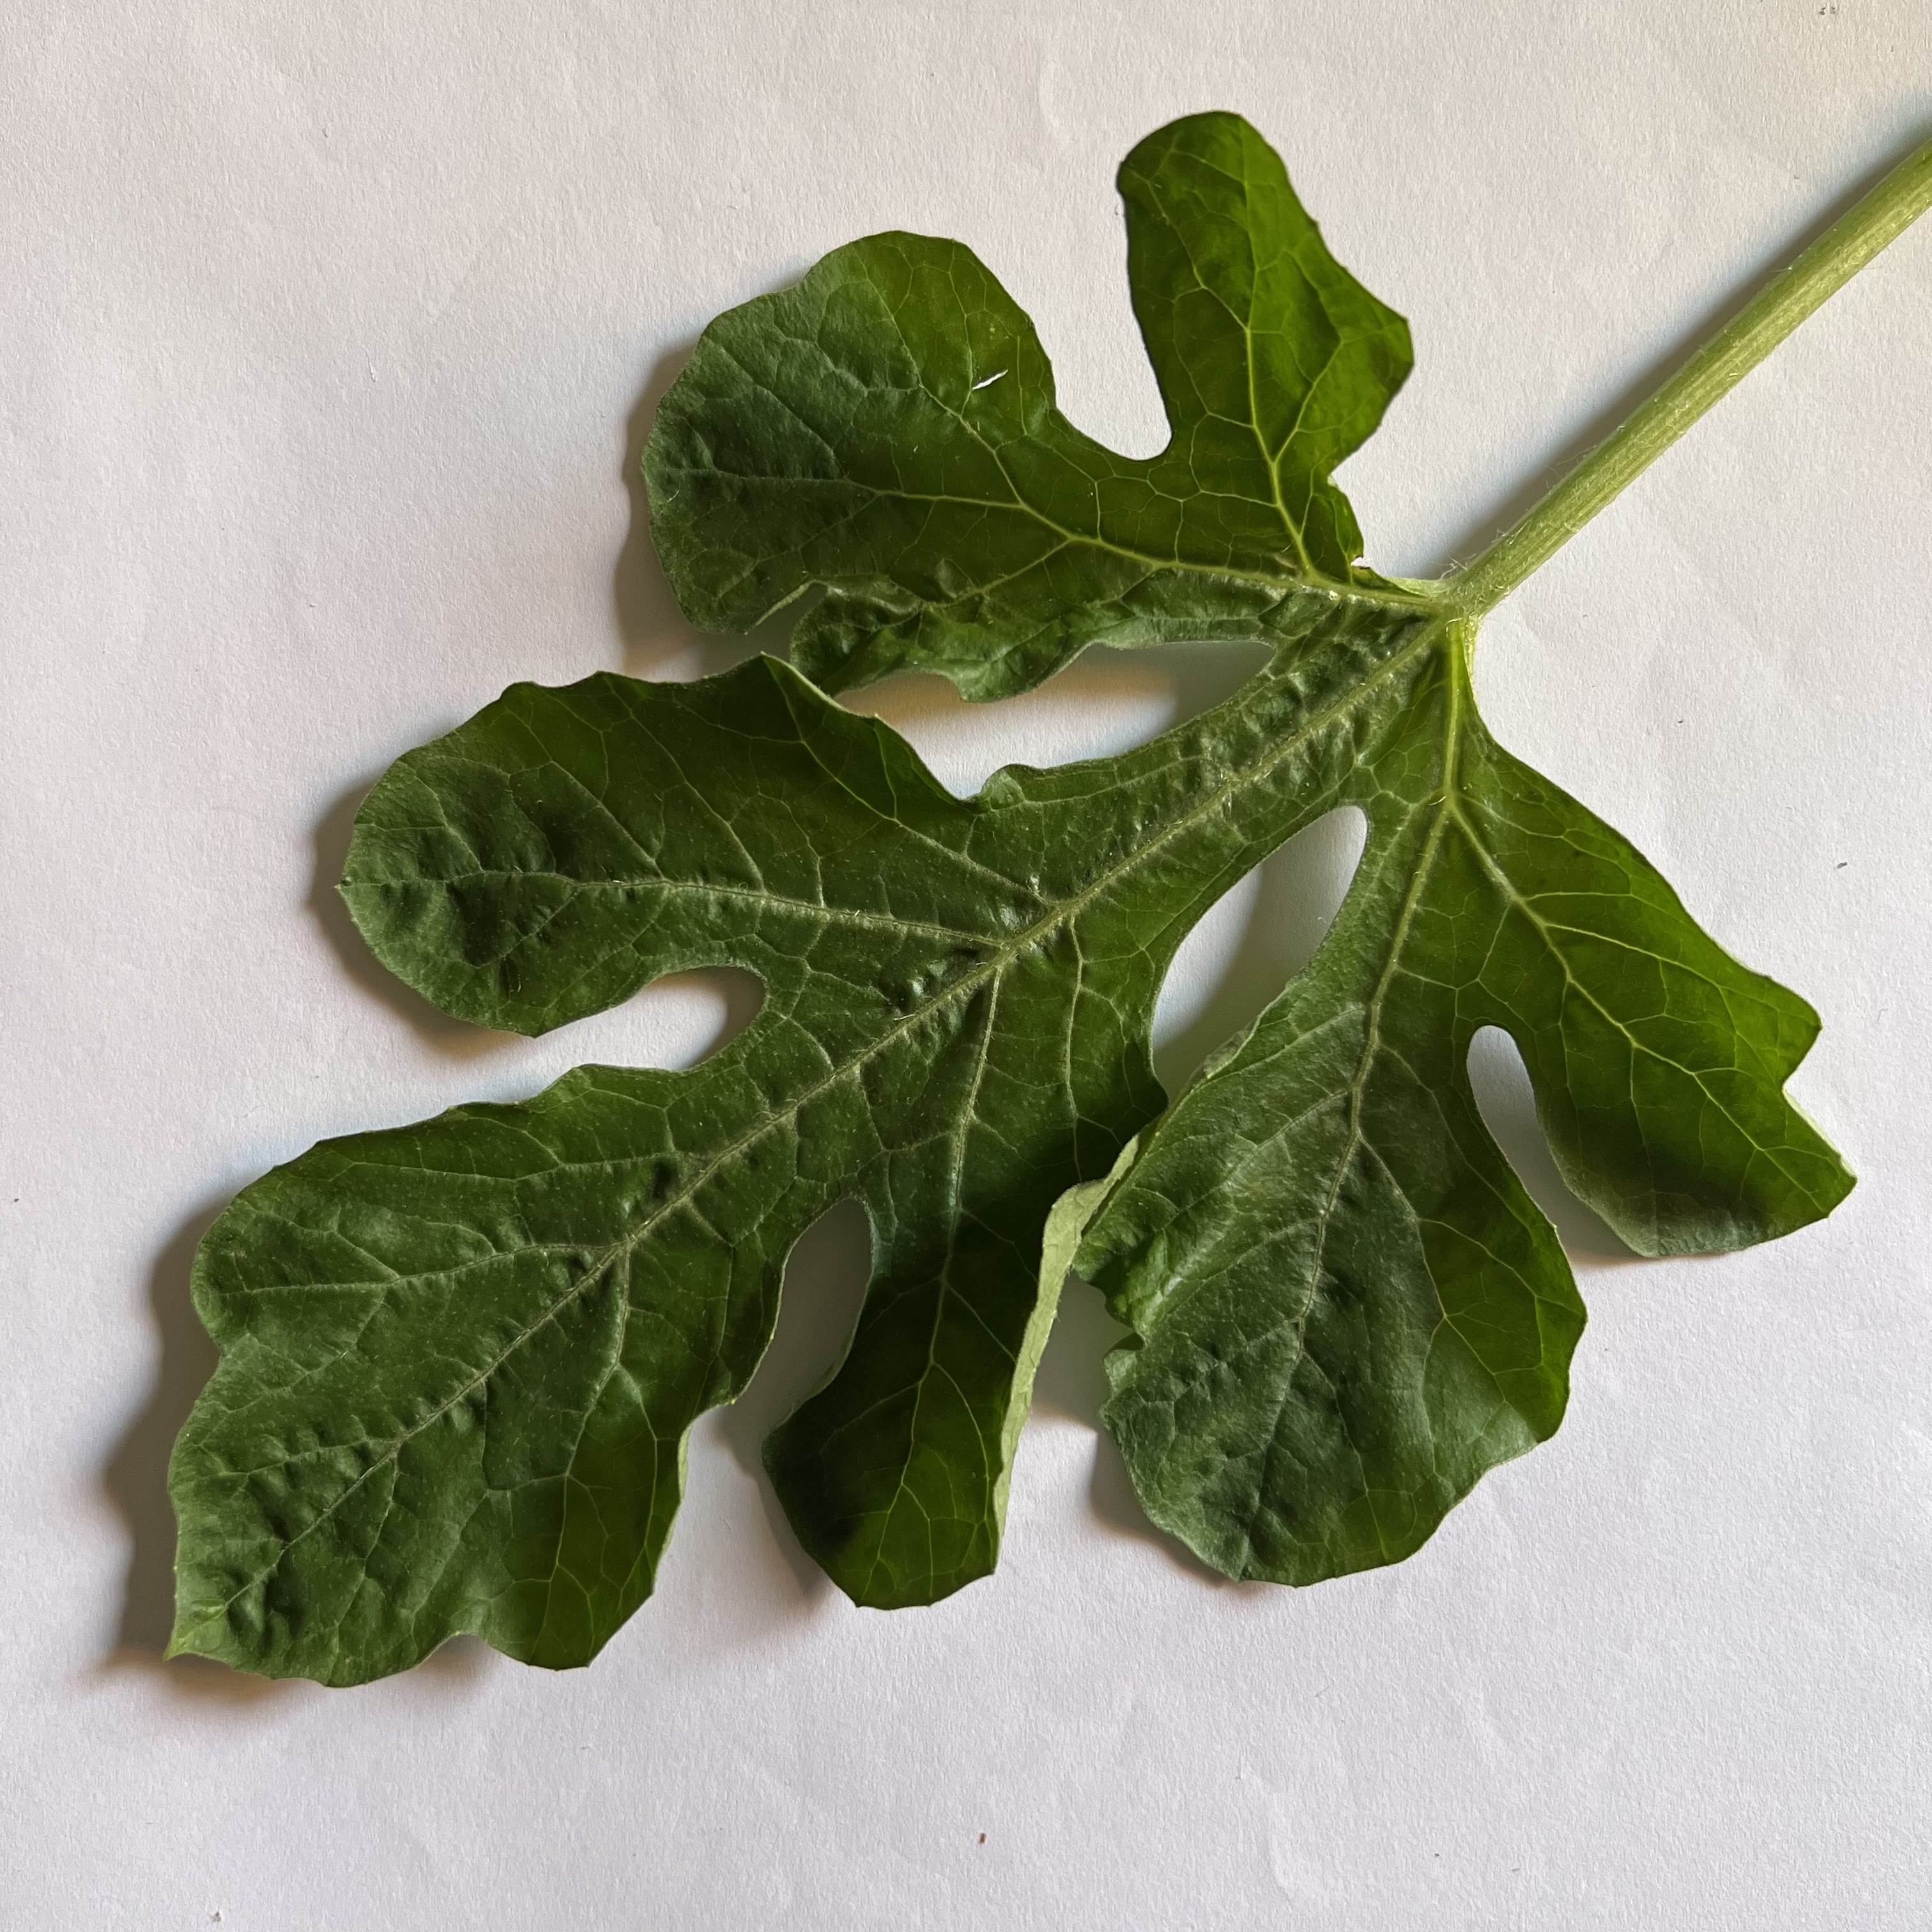
Label: Healthy